Berlin Fire Brigade

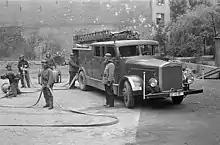
Berlin Fire Brigade in August 1945

Back in the mid-19th century, Berlin suffered a series of devastating fires. The city grew rapidly and buildings became more and more crowded. Resources could no longer keep up with the size of the buildings. Therefore, The King of Prussia decided in 1851 to command Ludwig Scabell to set up a professional fire brigade and ensure its training and equipment . Scabell created the Berlin Fire Defence with the support of the former Berlin Police Chief Carl von Hickeldey. Within a very short period, almost 1,000 men were hired and trained while the professional fire stations were built. In the same year, the world's first electrical fire alarm network was installed in Berlin. The implementation was carried out by the German company Siemens & Halske. The innovation connected the headquarters at the Molkenmarkt with 24 fire stations and all police stations within the city. In 1854 the very first newly built fire station was opened, two years later a new water supply network with 1,520 hydrants went into operation in Berlin. Scabell retired in 1875 and was succeeded by Gustav Witte. In 1879 together, with the engineer and manufacturer Greiner, they received the German patent for the world's first turntable ladder. The Berlin Fire Brigade put their first turntable ladder, built by the German company BAMAG, into service at the main fire station in 1882.